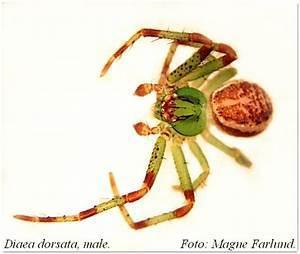
spider